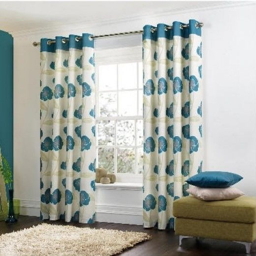
the style of curtains for the living room